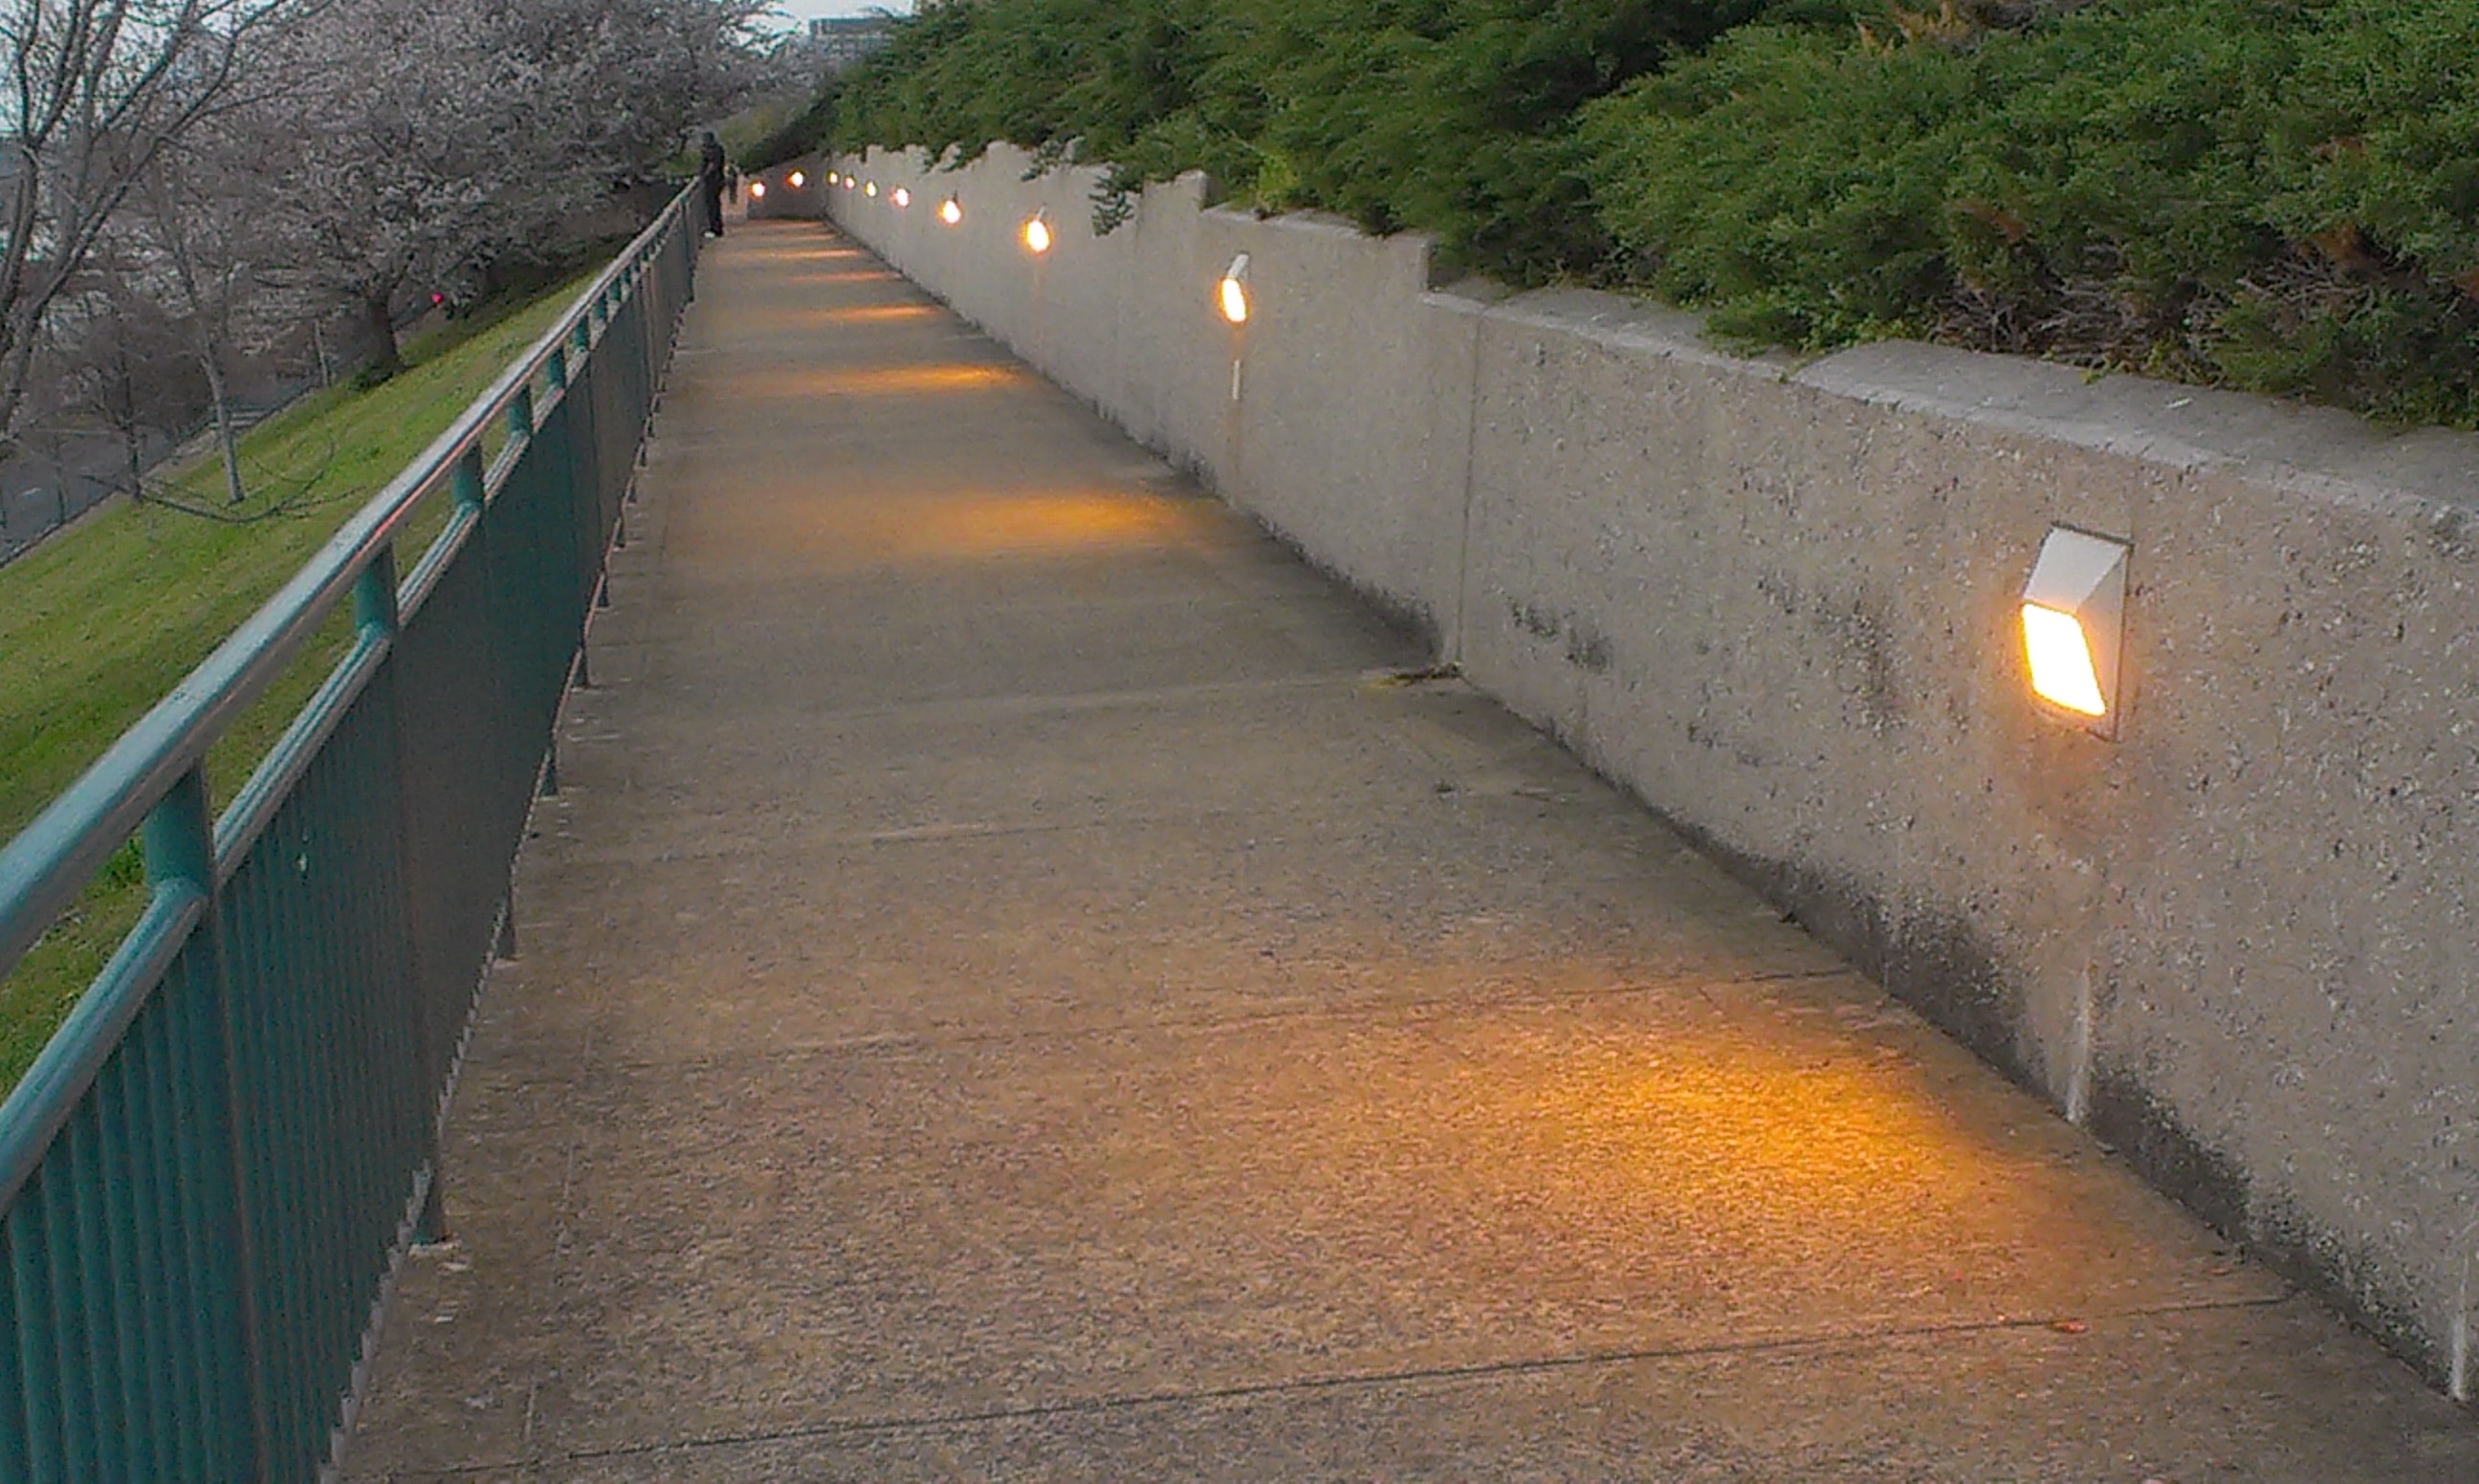
sky, road, sidewalk, wall, canal, stone, asphalt, walkway, monument, travel, scenery, tourism, lane, waterway, outdoors, infrastructure, road surface, memphis, myths, tom lee park